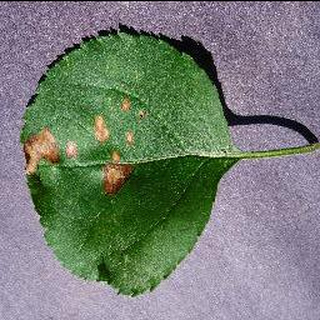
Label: apple_black_rot